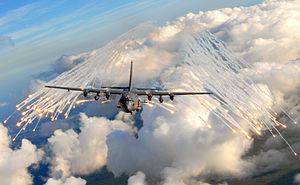
Call of Duty 4: Modern Warfare est un jeu vidéo de tir à la première personne développé par Infinity Ward et édité par Activision sur Windows, Mac OS, PlayStation 3, Xbox 360, ainsi qu'une version pour console portable Nintendo DS en novembre 2007. Il est porté sur Wii par Treyarch en novembre 2009, sous-titré Édition Réflexes.